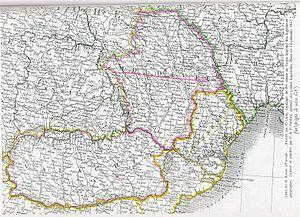
Partie d'une carte d'état-major de la Russie d'Europe de 1812 (auteur decede depuis plus de 100 ans).
Bessarabie est un nom désignant tour à tour plusieurs territoires des anciennes principautés roumaines, dans le Sud-Est de l’Europe, et provenant de la dynastie valaque des Bassarab. Dans le sens le plus courant, il désigne la partie orientale de la Moldavie historique, située entre le Prut et le Dniestr, aujourd’hui partagée entre la Moldavie et l'Ukraine.
Le Boudjak est une région multi-ethnique de l’oblast d'Odessa en Ukraine. Situé au sud de la Moldavie, entre les bouches du Danube au sud, le liman du Dniestr et la mer Noire à l’est, le Boudjak n’est relié au reste du territoire ukrainien que par une route qui doit traverser le territoire moldave et par un pont qui traverse la passe du Dniestr reliant le liman du Dniestr à la mer Noire.
Le gouvernement de Bessarabie est une division administrative de l’Empire russe créée à partir d’un territoire pris en 1812, sous le règne du tsar Alexandre Iᵉʳ, aux principautés danubiennes vassales de l’Empire ottoman, par le traité de Bucarest dont les articles 4 et 5 précisent la surface de 45 630 km², la démographie avec 482 630 habitants et le nombre de localités avec 5 citadelles, 4 ports, 17 villes et 695 villages et hameaux. La capitale est fixée à Chișinău, devenue Kichinev. Le territoire est organisé en 1812 en kraï de Moldavie et Bessarabie autonome, gouverné par le boyard moldave Scarlat Sturdza, puis devient en 1828 l’oblast de Bessarabie, et en 1871 un gouvernement qui existe jusqu’en 1917. À la population moldave locale se sont ajoutées, durant les 105 ans d’appartenance à l’Empire russe, d’importantes minorités allemandes, arméniennes, bulgares, gagaouzes, juives, russes, ukrainiennes et même suisses qui y reçurent des terres ou y trouvèrent de l’emploi dans les services, l’administration ou le commerce en développement durant le XIXᵉ siècle.